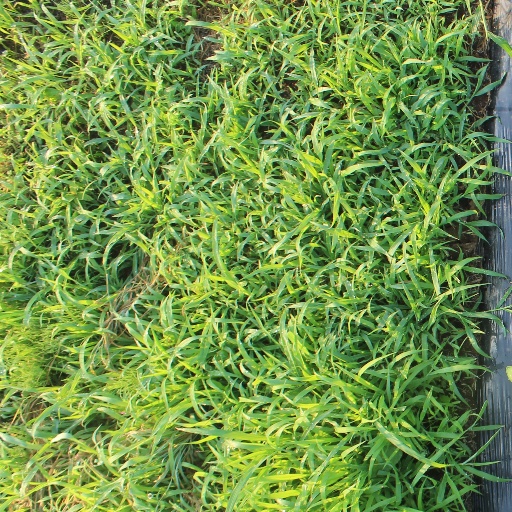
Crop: sorghum